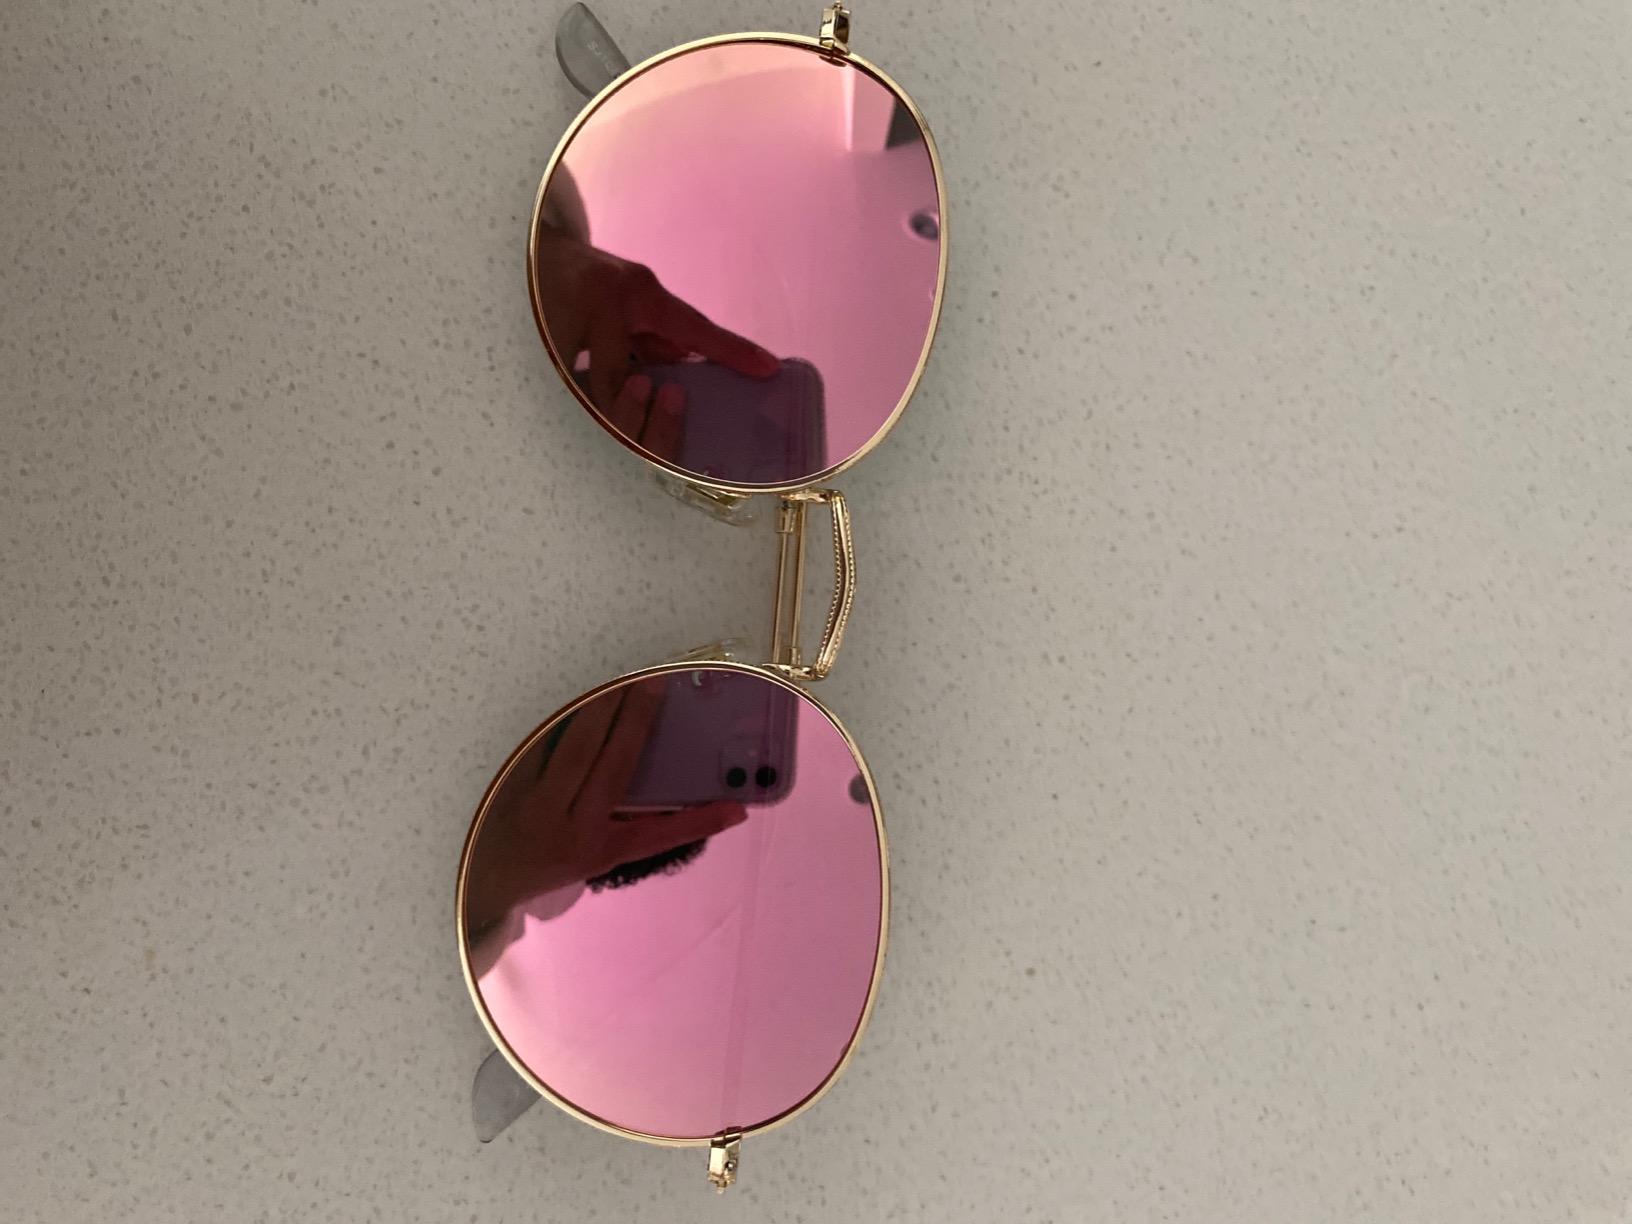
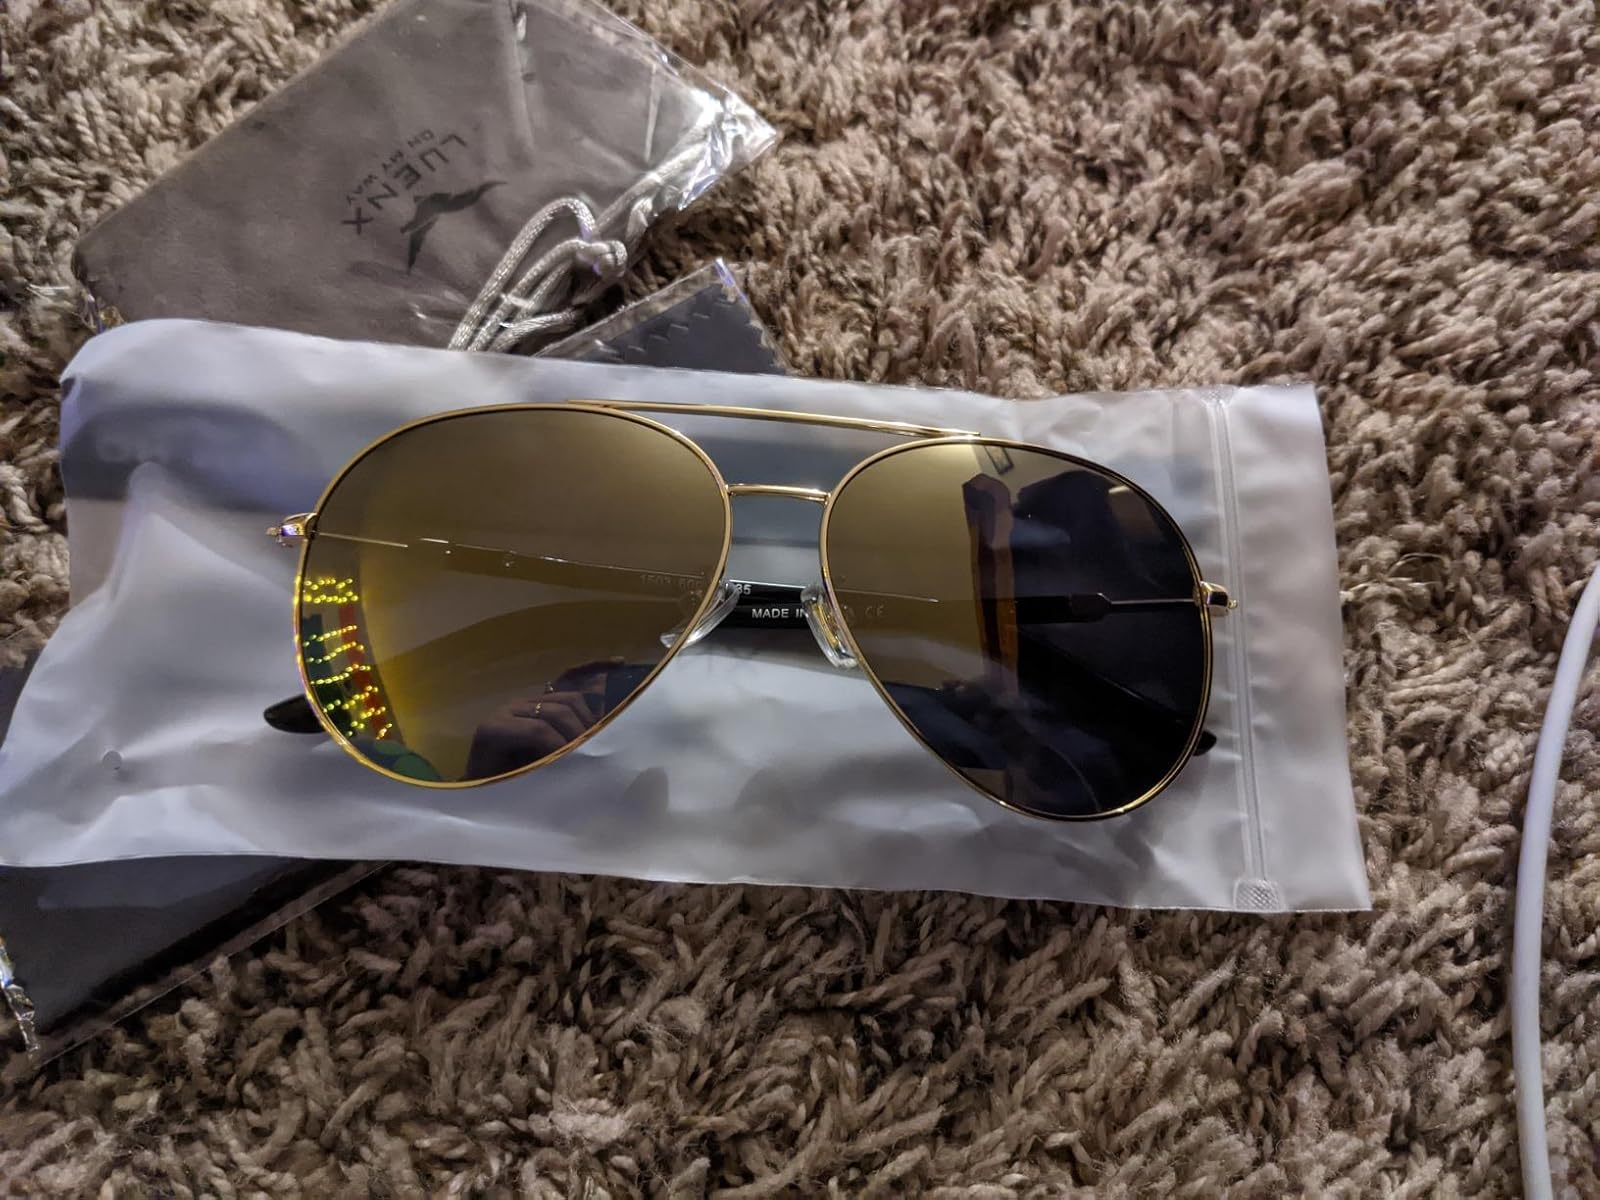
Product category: accessories_sunglasses
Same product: no